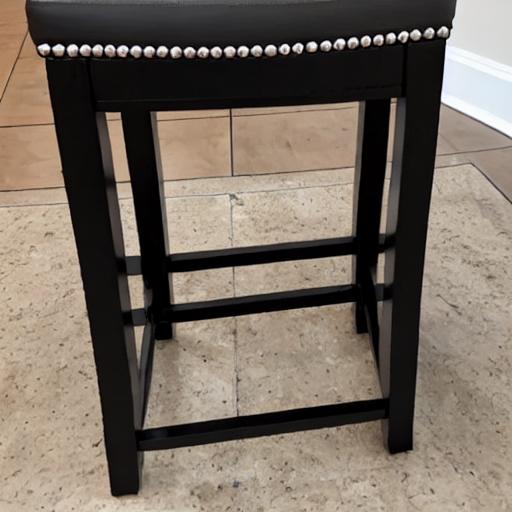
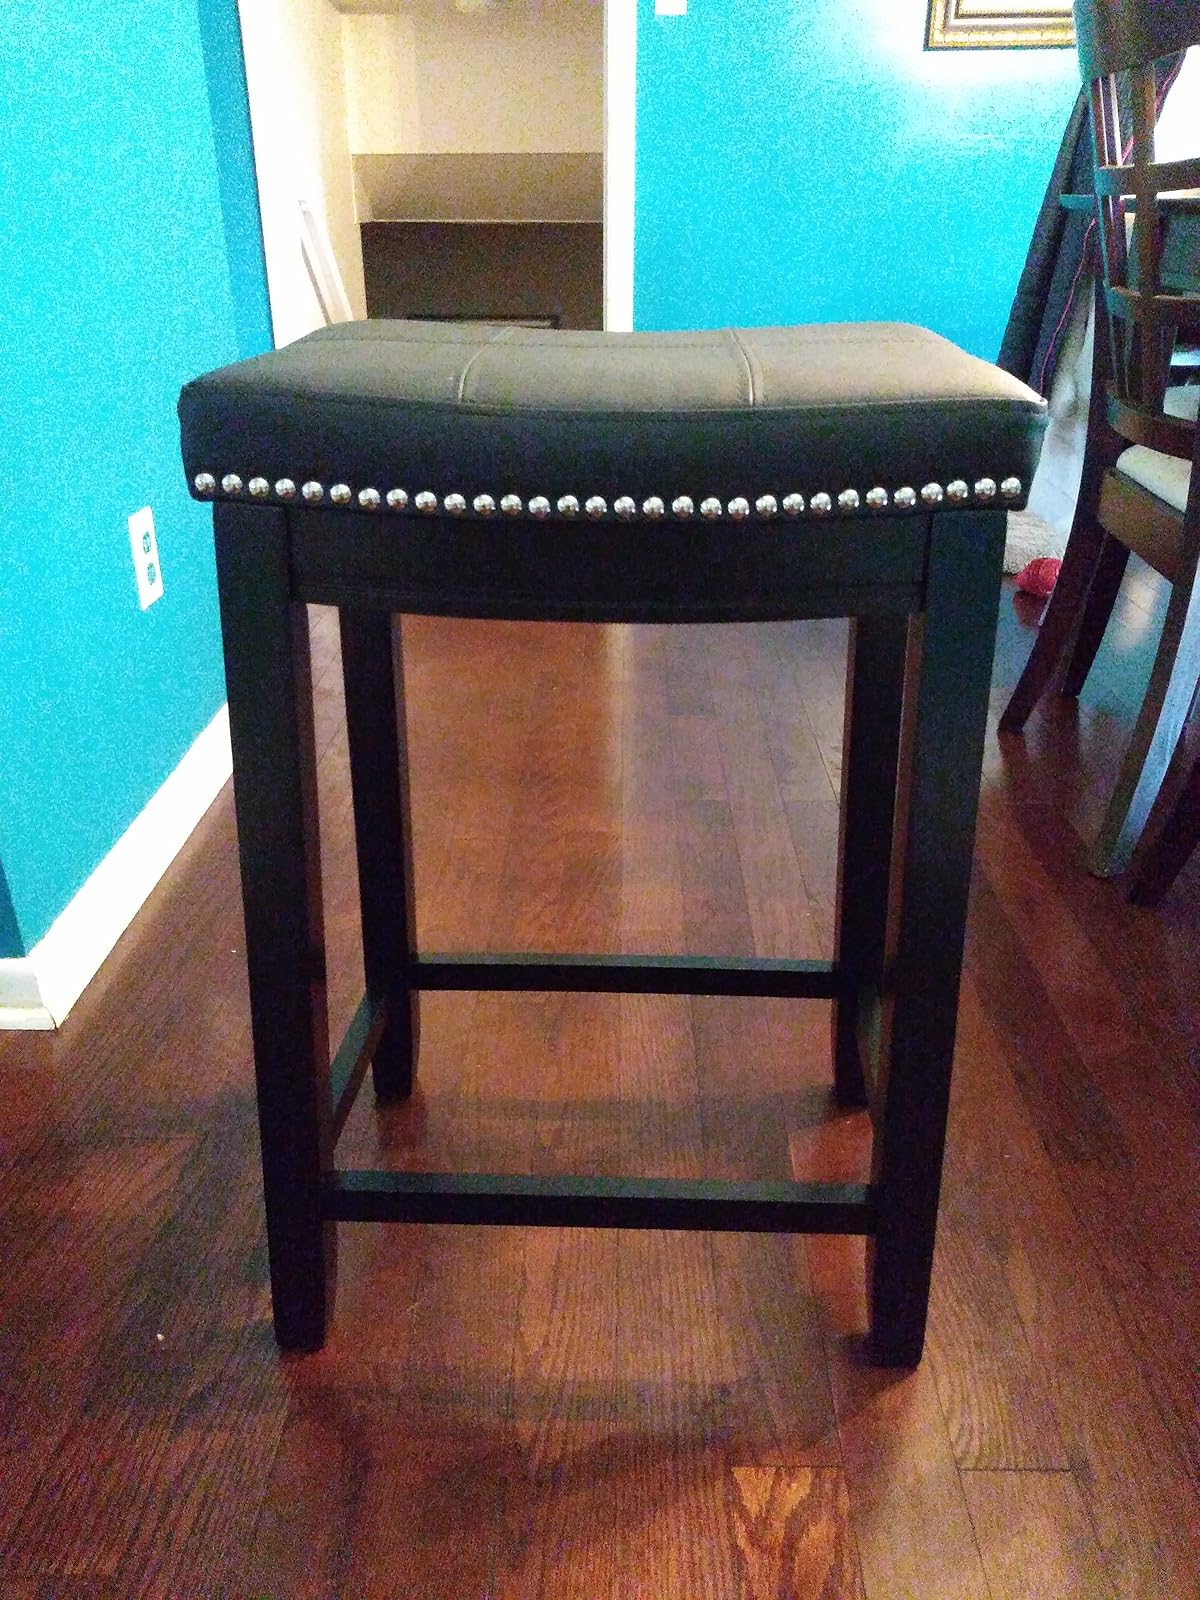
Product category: stool
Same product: no